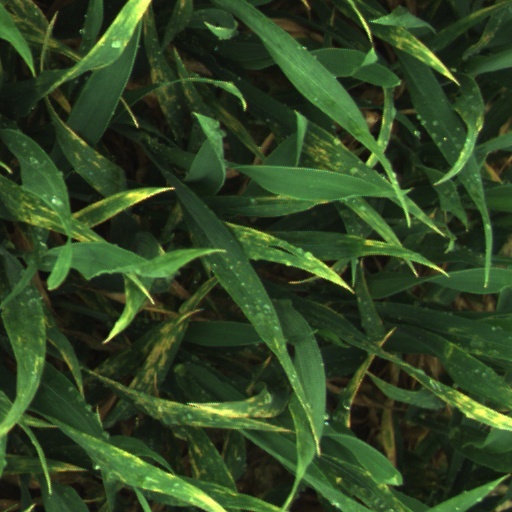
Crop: wheat